Declan Michael Laird

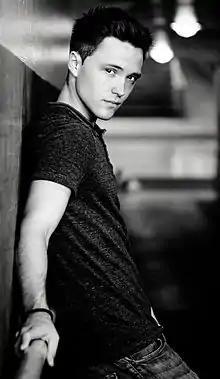

Declan Michael Laird (born 1993) is a Scottish actor and a graduate of the Stella Adler Studio of Acting. He is possibly best known for his roles in "Hot Air", "Big Dogs", "Beautiful Disaster" and "Beautiful Wedding".